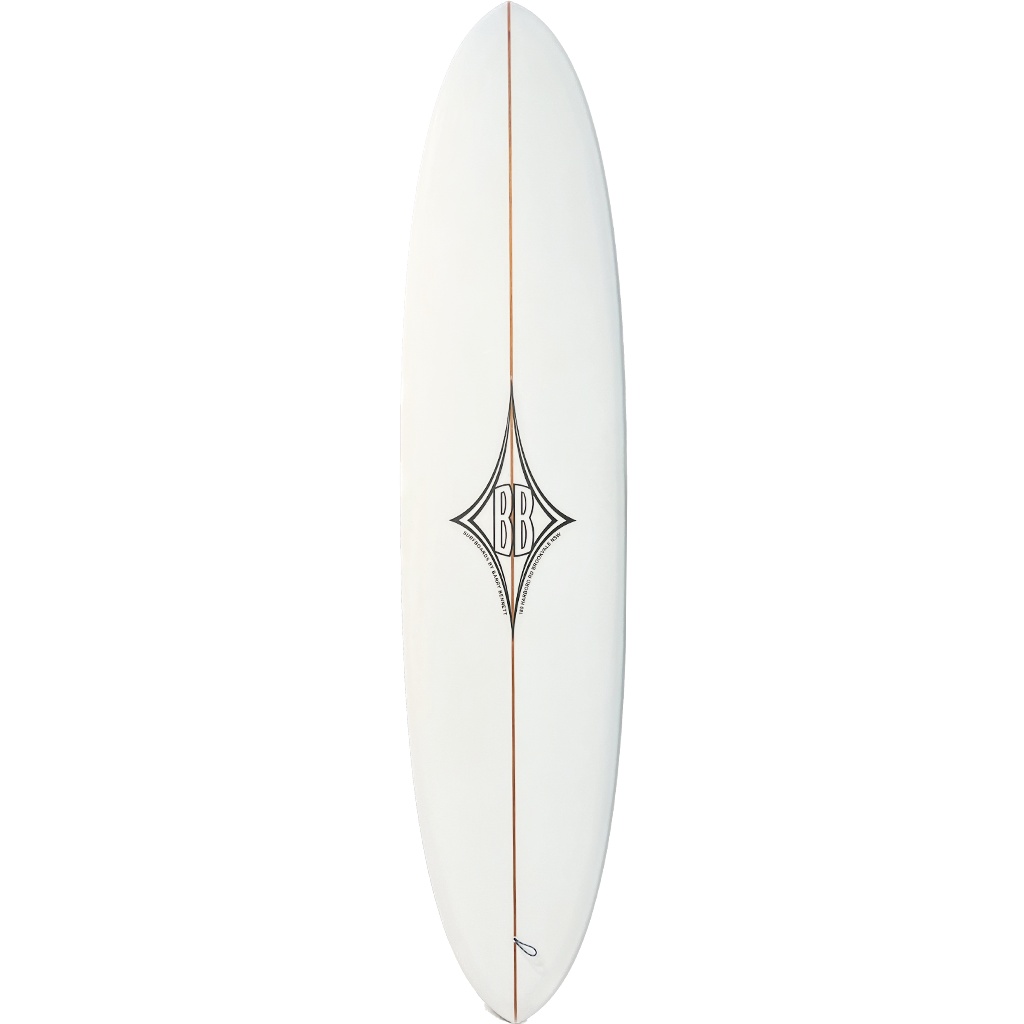
8' Bennett Spade #BB066
8' Bennett Spade shaped by Sam Tehan. 8' x 22 1/4" x 2 3/4" - 54.3 L Volume. The original Spade was shaped in late months of 1968 by Geoff McCoy in collaboration with Bennett Surfboards. A transitional era surfboard that was built right in the middle of the evolution of the short board. Our modern recreation is named the Spade due to the popular deck inlay that was found on many of the original being made in 68/69. We are stoked with the results of this model, an easy to ride mid – length tracker design capable of surfing a multitude of waves. Demo model and customs available.
Brand: Bennett
Category: Sporting Goods > Outdoor Recreation > Boating & Water Sports > Surfing > Surfboards > Longboard Surfboards